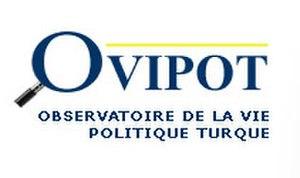
L'Observatoire de la vie politique turque est un pôle de recherche de l’Institut français d'études anatoliennes d’Istanbul.